Hopanoids

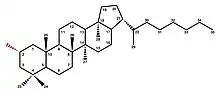
Structure of a 2-α-methylhopane with the carbons of the base hopane structure numbered according to convention. The methyl group at the C position is indicated in red.

2-methylhopanes, often quantified as the 2-α-methylhopane index, were first proposed as a biomarker for oxygenic photosynthesis by Roger Summons and colleagues following the discovery of the precursor lipids, 2-methylhopanols, in cyanobacterial cultures and mats. The subsequent discovery of 2-α-methylhopanes supposedly from photosynthetic cyanobacteria in 2.7 Ga old shales from the Pilbara Craton of Western Australia suggested a 400 Ma (million year) gap between the evolution of oxygenic metabolism and the Great Oxidation Event. However, these findings were later rejected due to potential contamination by modern hydrocarbons.